William Marchant (loyalist)

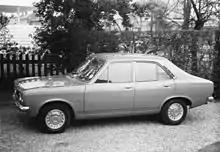
A green 1970 model Hillman Avenger was one of the hijacked cars used in the Dublin bombings. It exploded in Parnell Street, killing 10 people

Marchant was born in Belfast, Northern Ireland in about 1948. He grew up in the Ulster loyalist Shankill Road neighbourhood and was brought up as a Protestant. Some time prior to 1974, he joined the Ulster Volunteer Force (UVF), an illegal loyalist paramilitary organisation. He held the rank of major in its A Company, 1st Battalion Belfast Brigade. Marchant's nickname was "Frenchie".